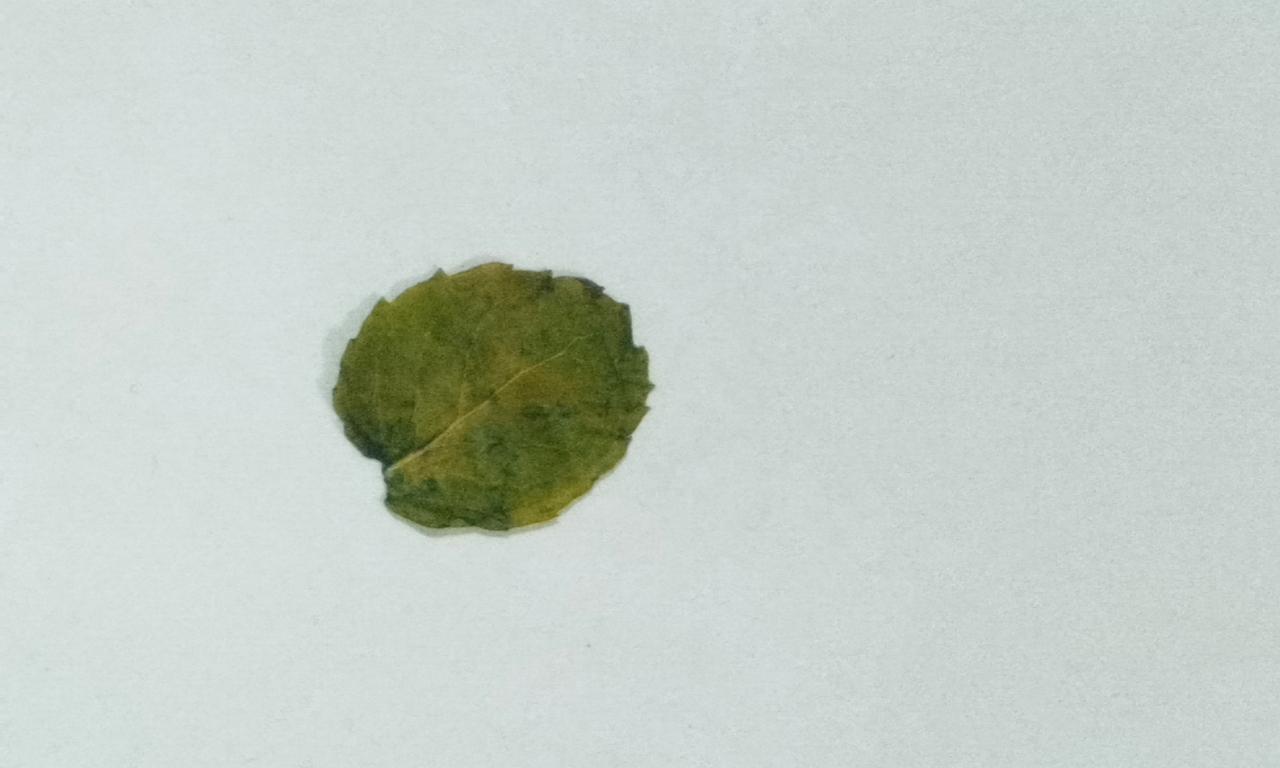
Label: Dried